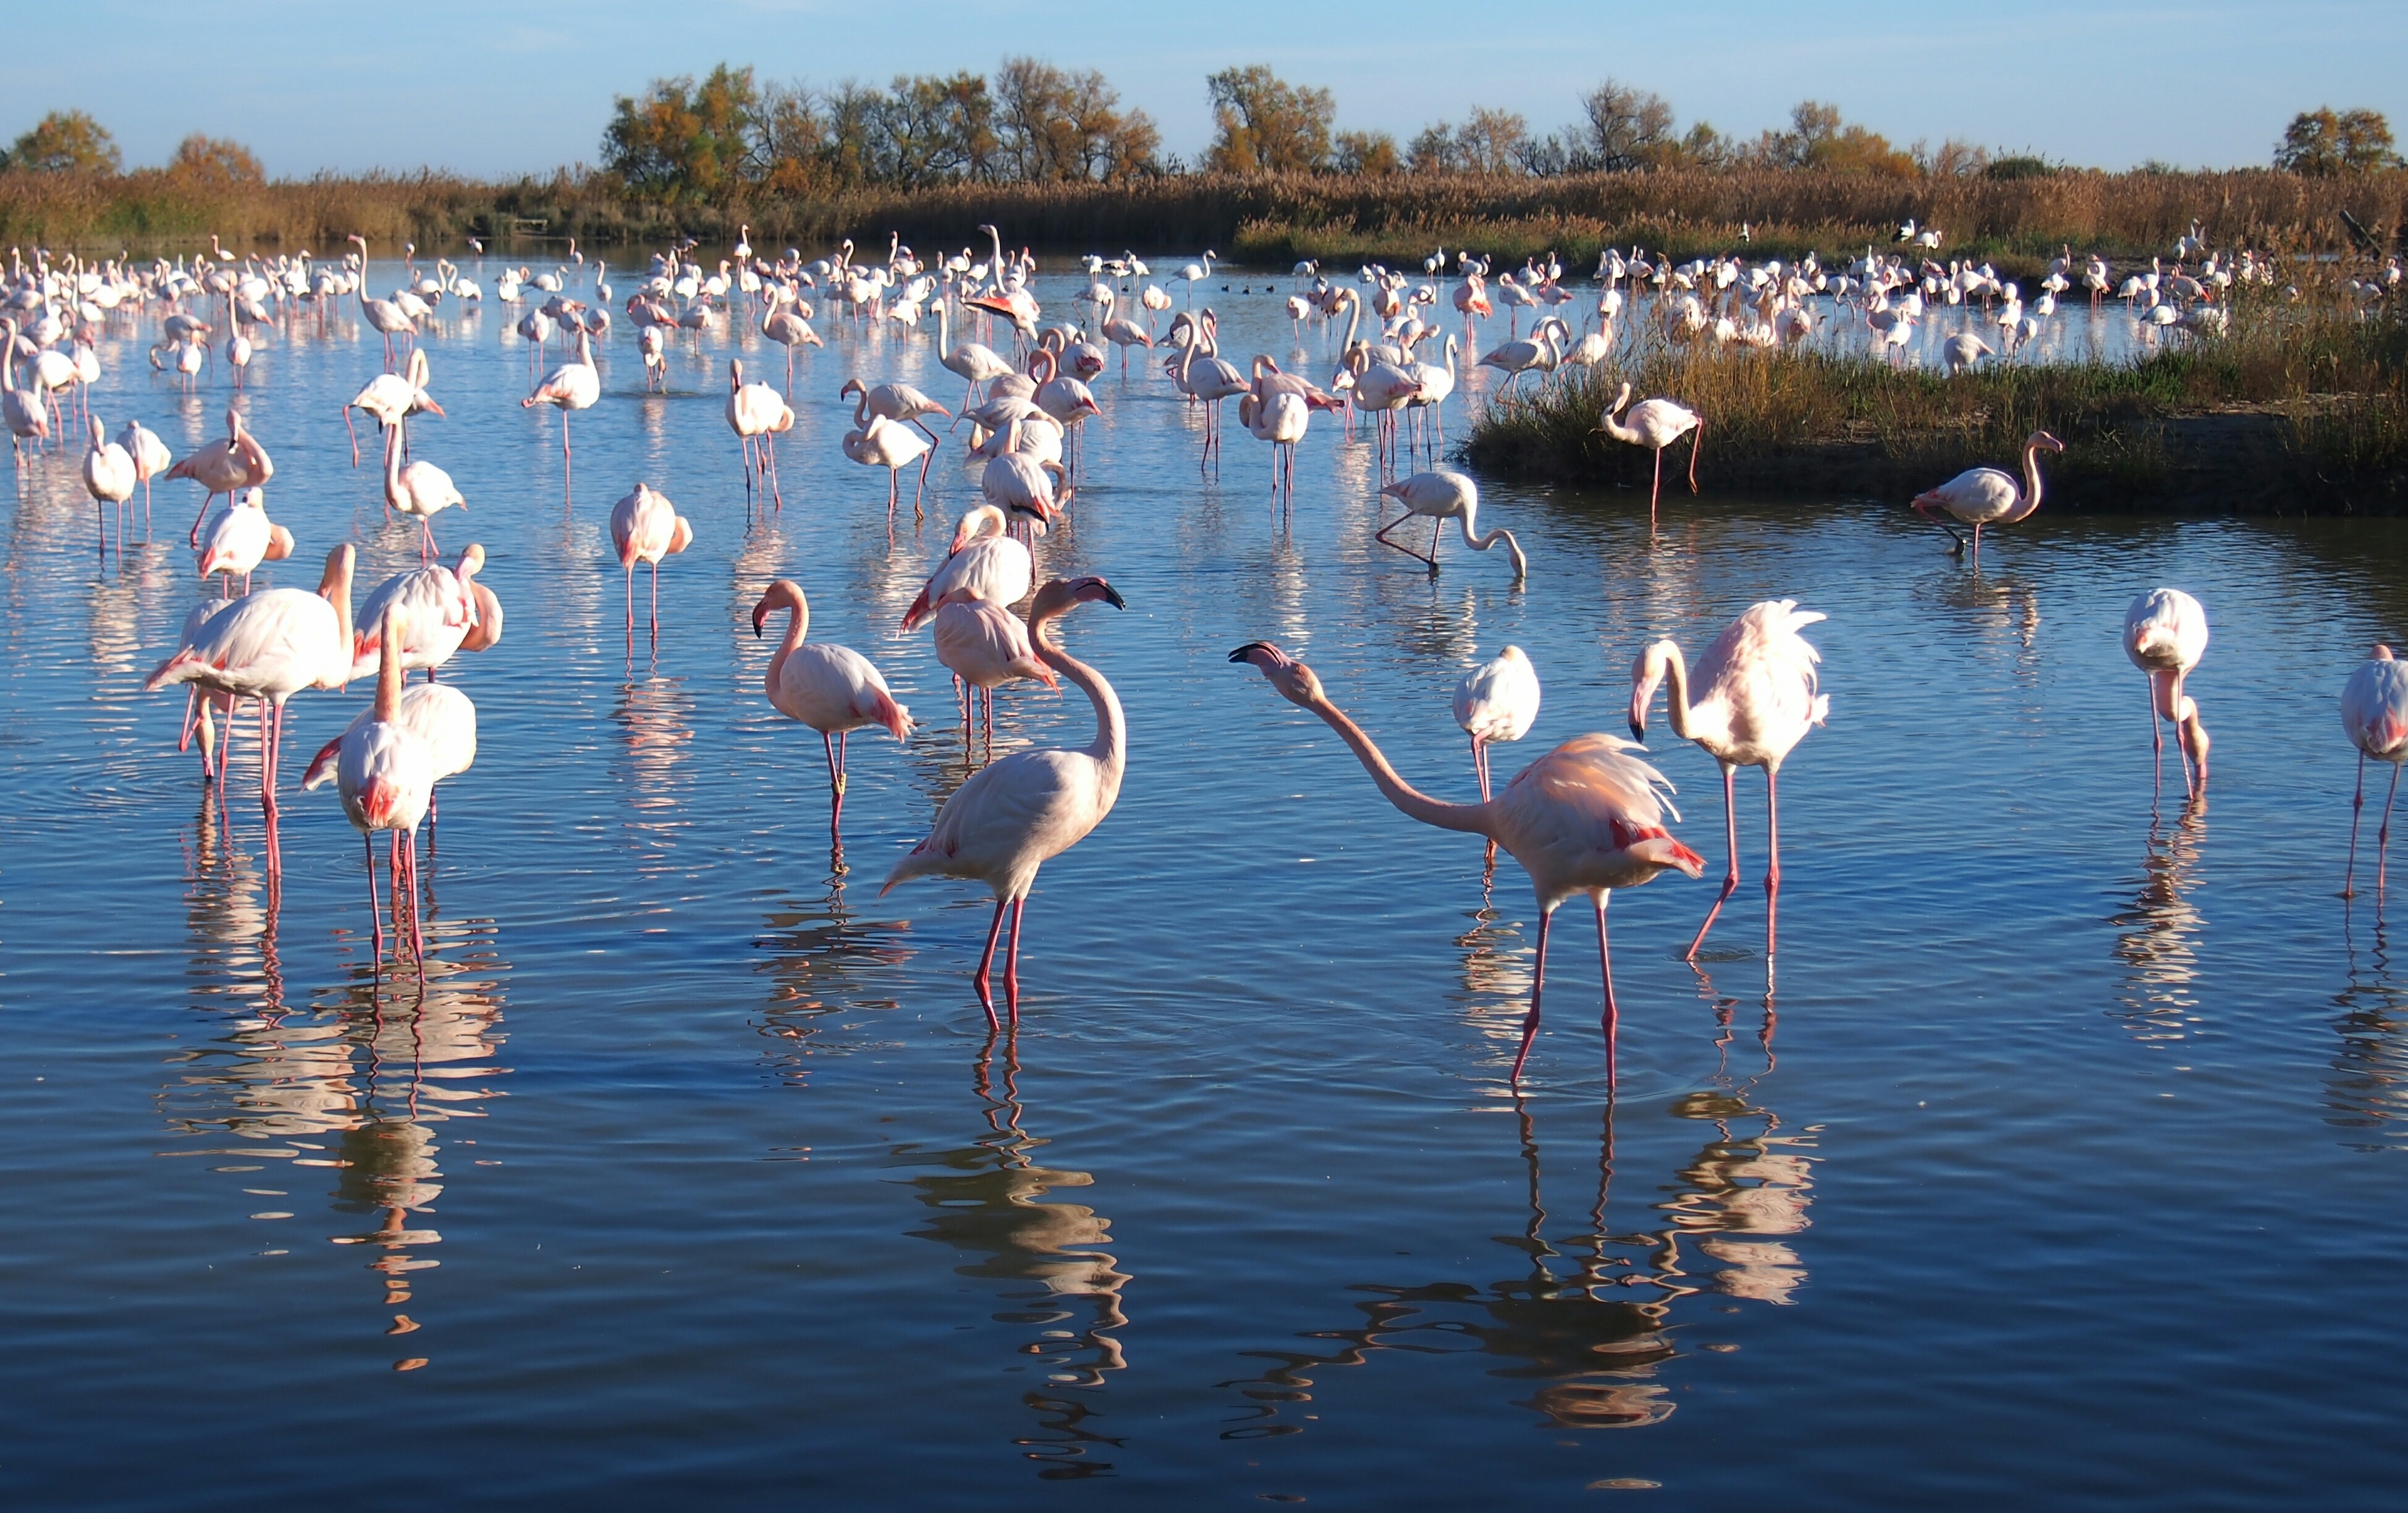
nature, bird, reflection, flamingo, camargue, water bird, flamingos